Marquisate of Vessolla

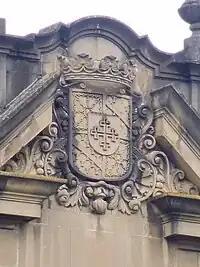
Coat of arms at the Vessolla Palace on Taconera Street in Pamplona: the shield with the arms of Vessolla is mounted above those of the Viscountcy of Val de Erro.

He married on May 6, 1796, to María Isabel Jiménez-Navarro y Hurtado de Mendoza (Córdoba, 1778 - Pamplona, May 14, 1843).